List of Game & Watch games

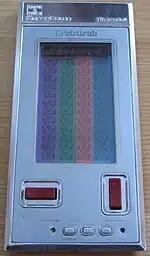
"Crab Grab"

Lion was released in the "Gold" series on April 29, 1981. It is a single-screen single-player game with a maroon body and a gold faceplate.